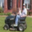
Label: lawn_mower